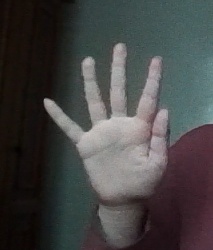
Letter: sheen